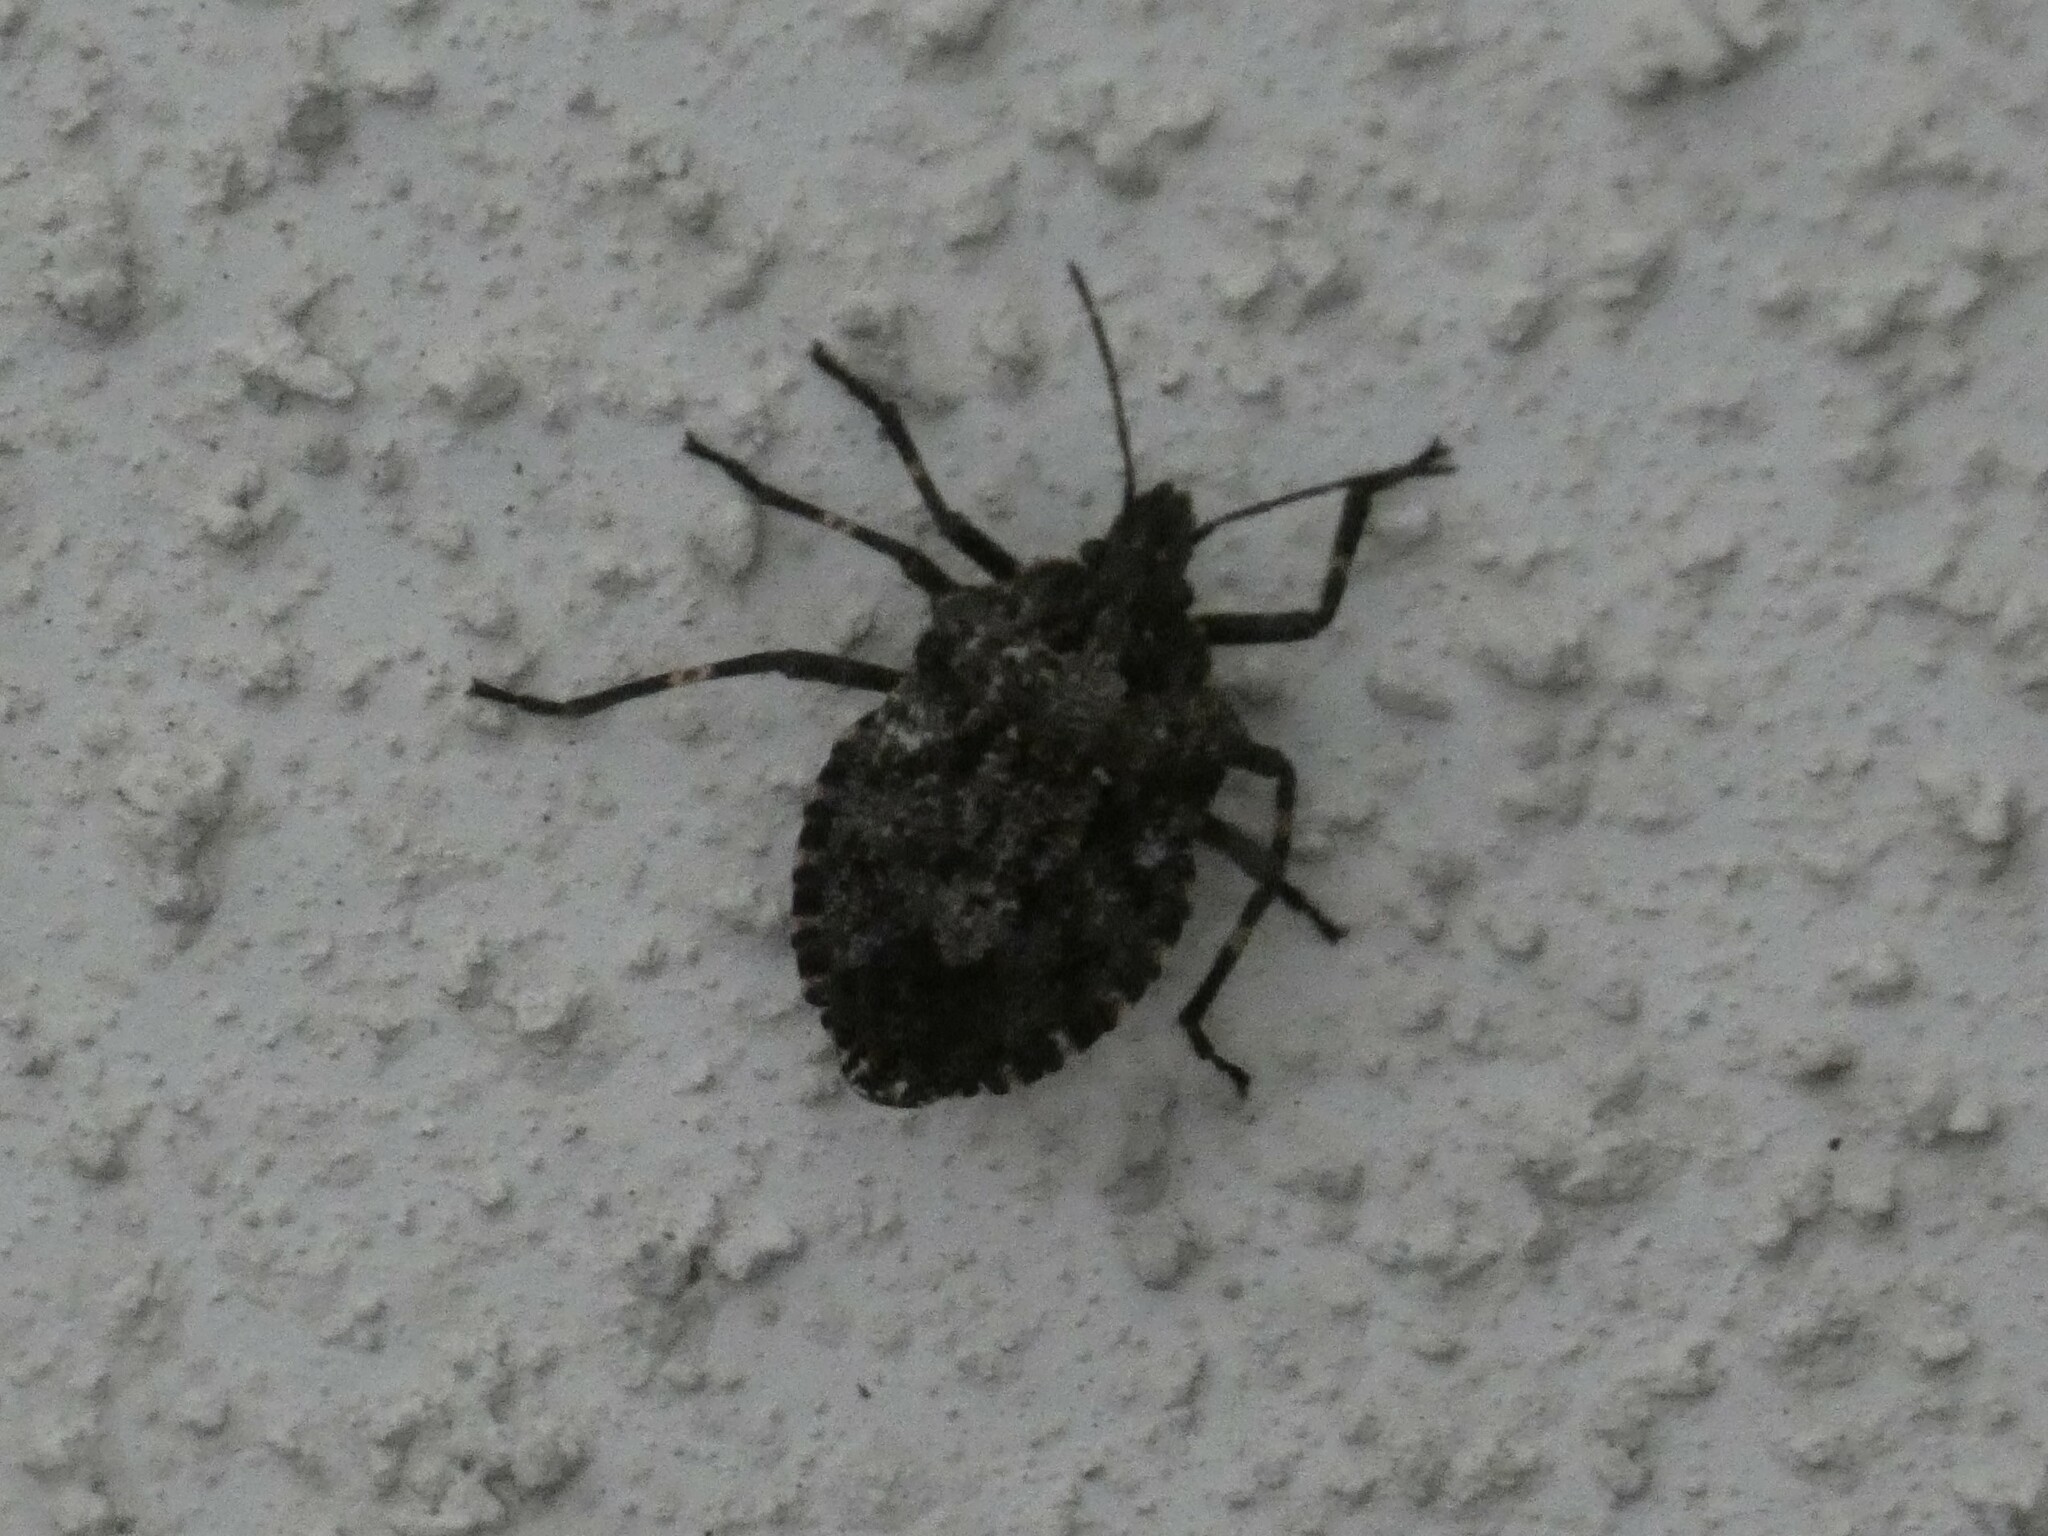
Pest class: stink_bug